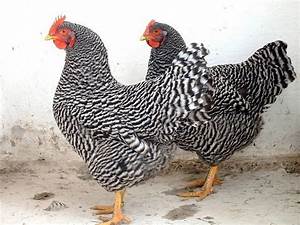
Label: chicken